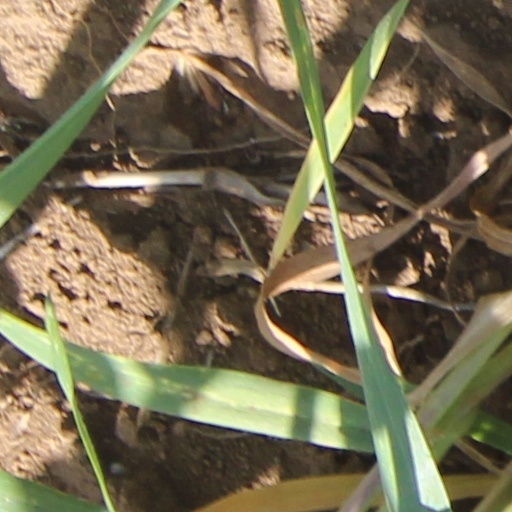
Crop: wheat